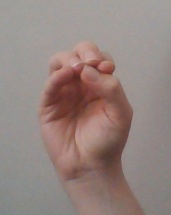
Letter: ha